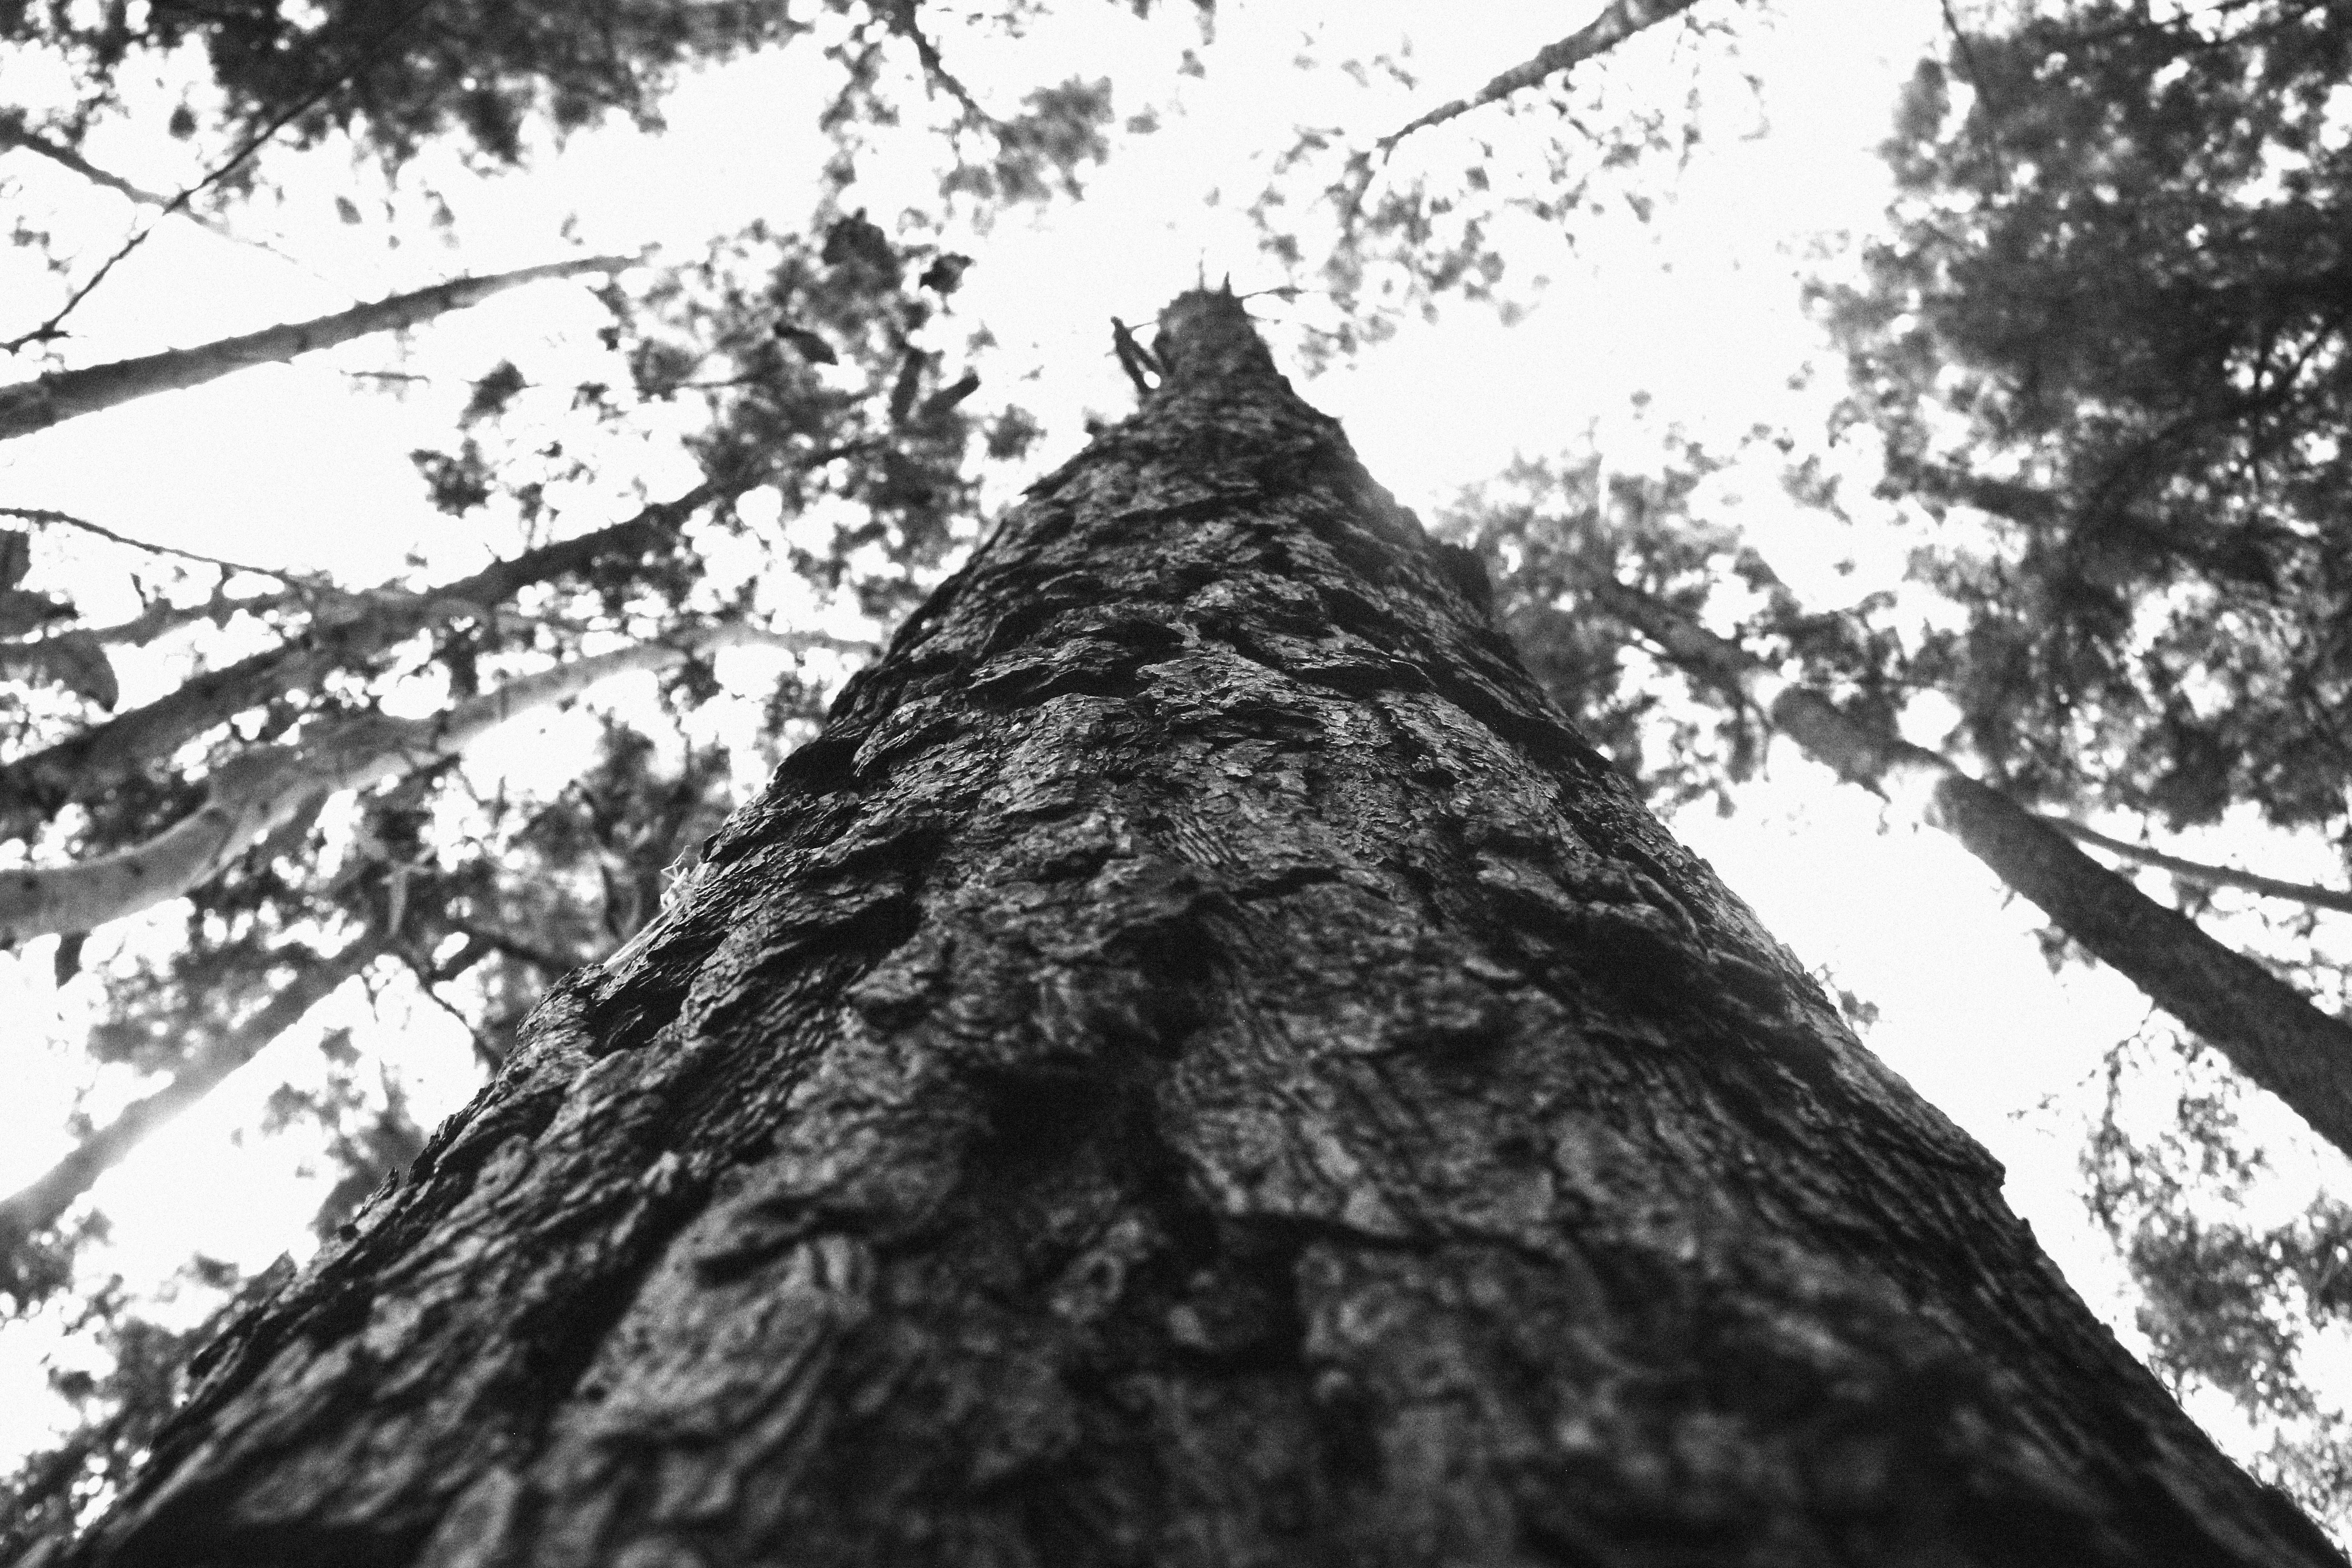
tree, nature, forest, branch, black and white, plant, trunk, bark, monochrome, trees, woods, spruce, monochrome photography, woody plant